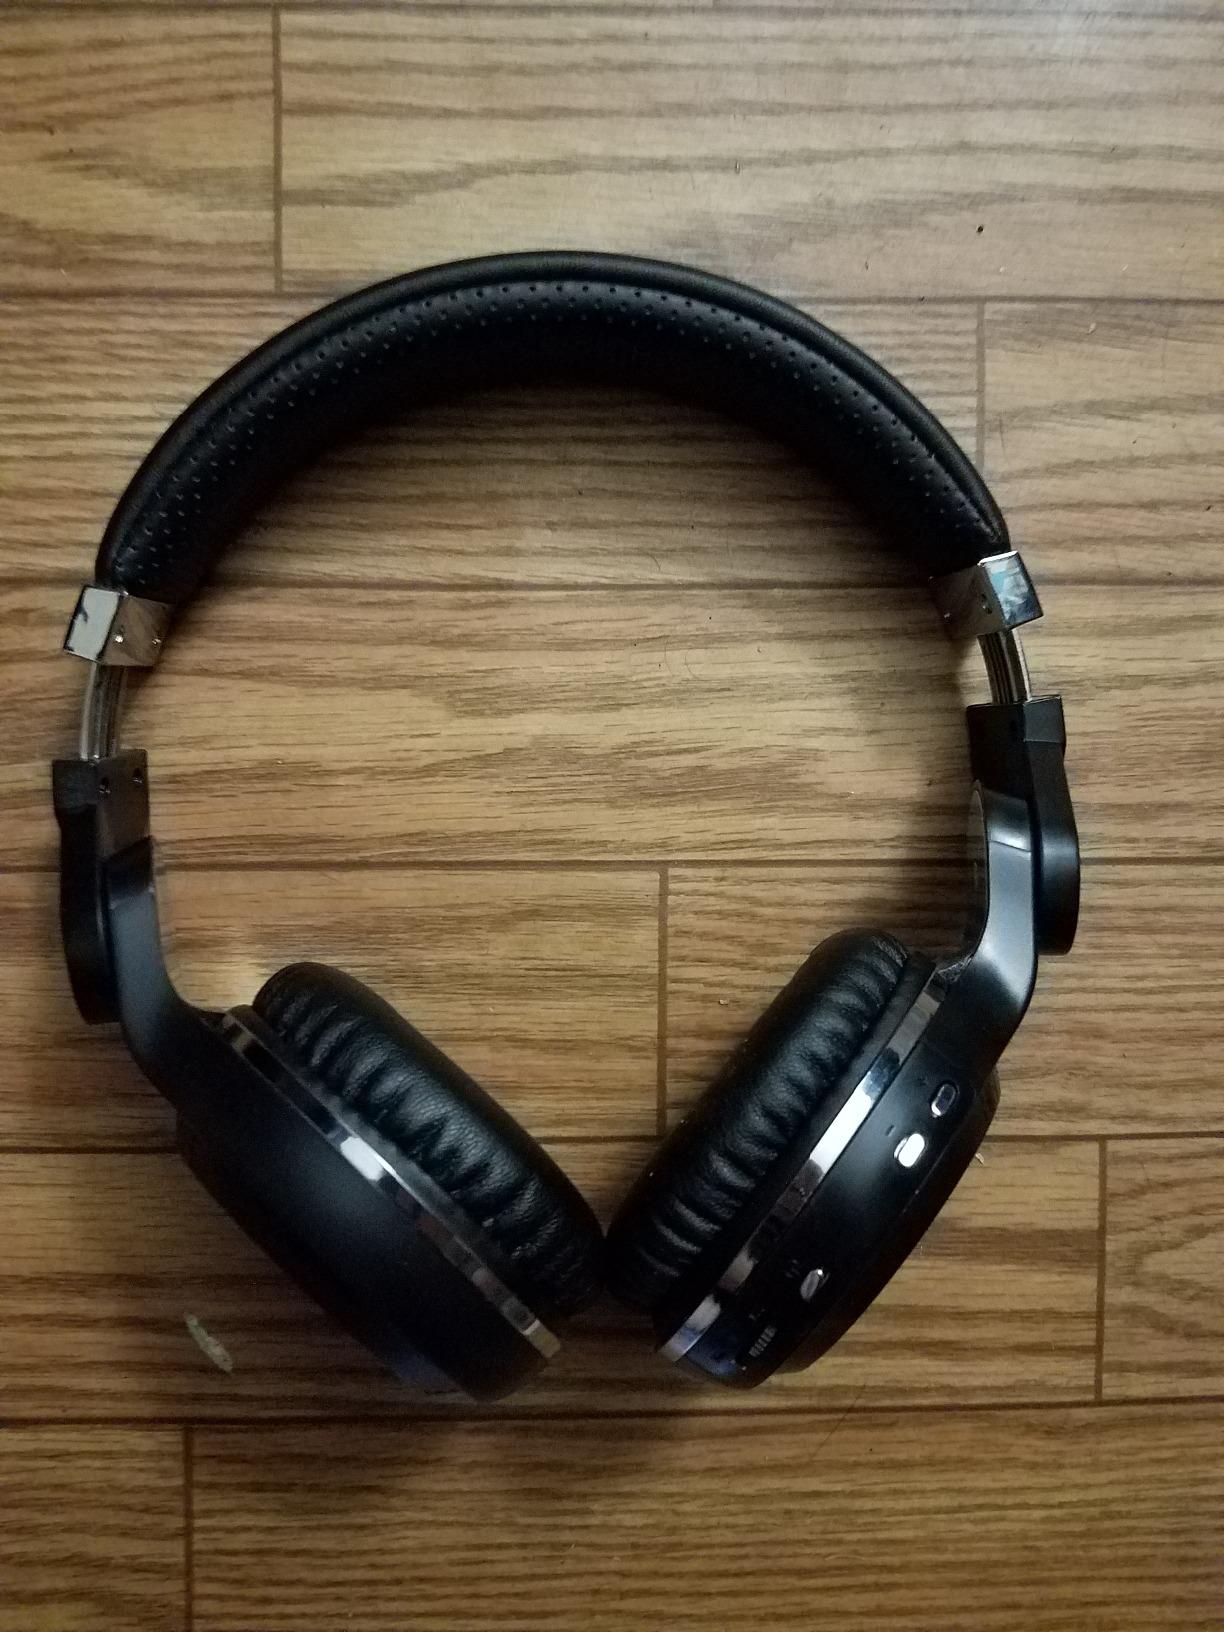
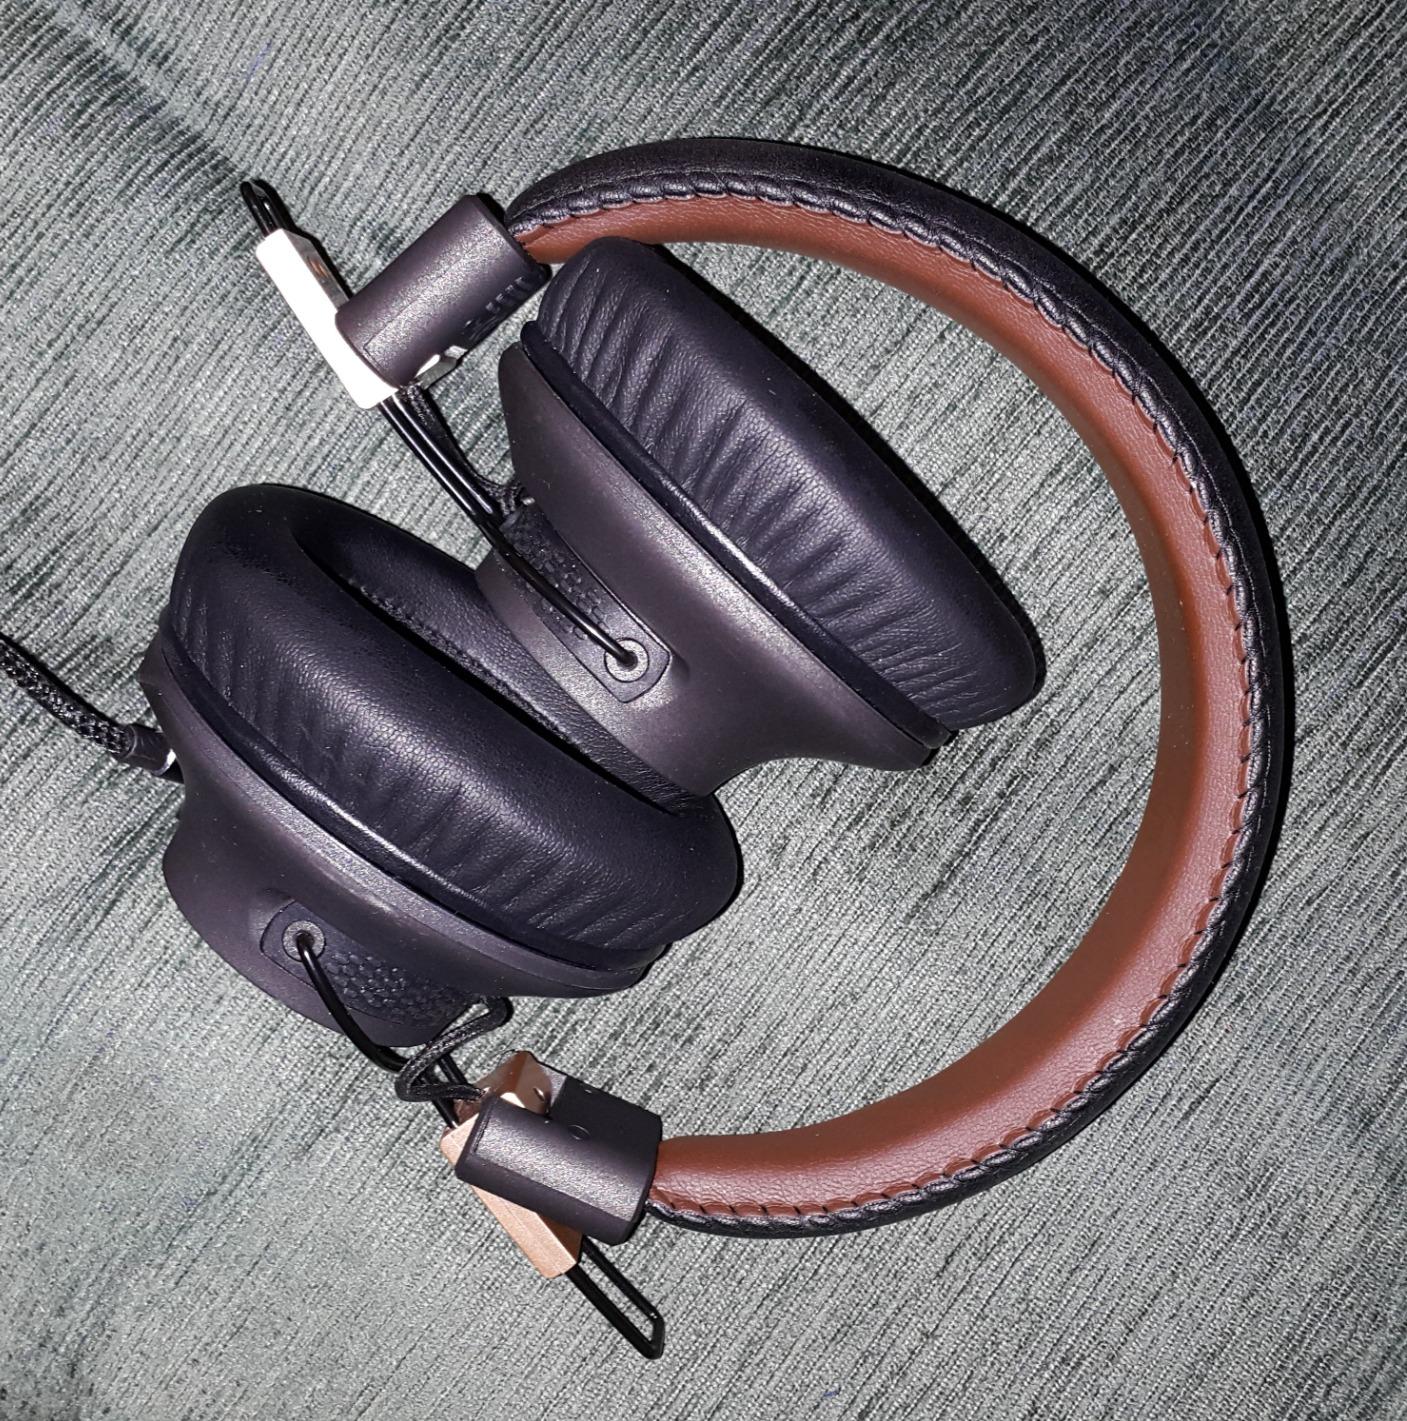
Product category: headphones
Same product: no